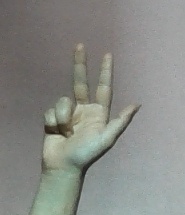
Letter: al